Winnersh railway station

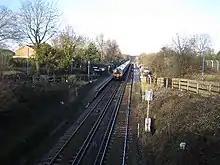
Winnersh railway station

Most services at Winnersh are operated by South Western Railway, with a very limited service operated by Great Western Railway.